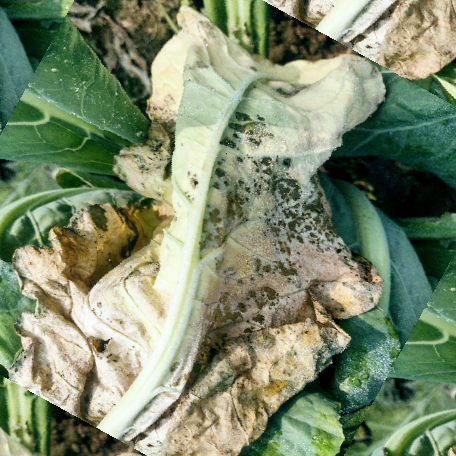
Label: Downy Mildew